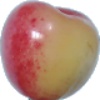
Label: cherry_rainier